Pujiang County, Zhejiang

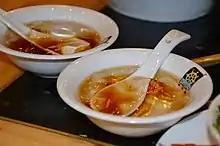
Two bowls of climbing fig tofu

Climbing fig tofu is a dessert made from the climbing fig plant, resembling a clear or yellowish jelly. On its own, it has little flavour, so it is typically served with white or brown sugar syrup. It is a seasonal food, sold only in summer, and is inexpensive, usually priced under 5 yuan.